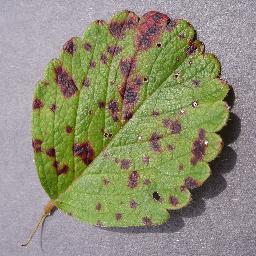
Label: Strawberry___Leaf_scorch